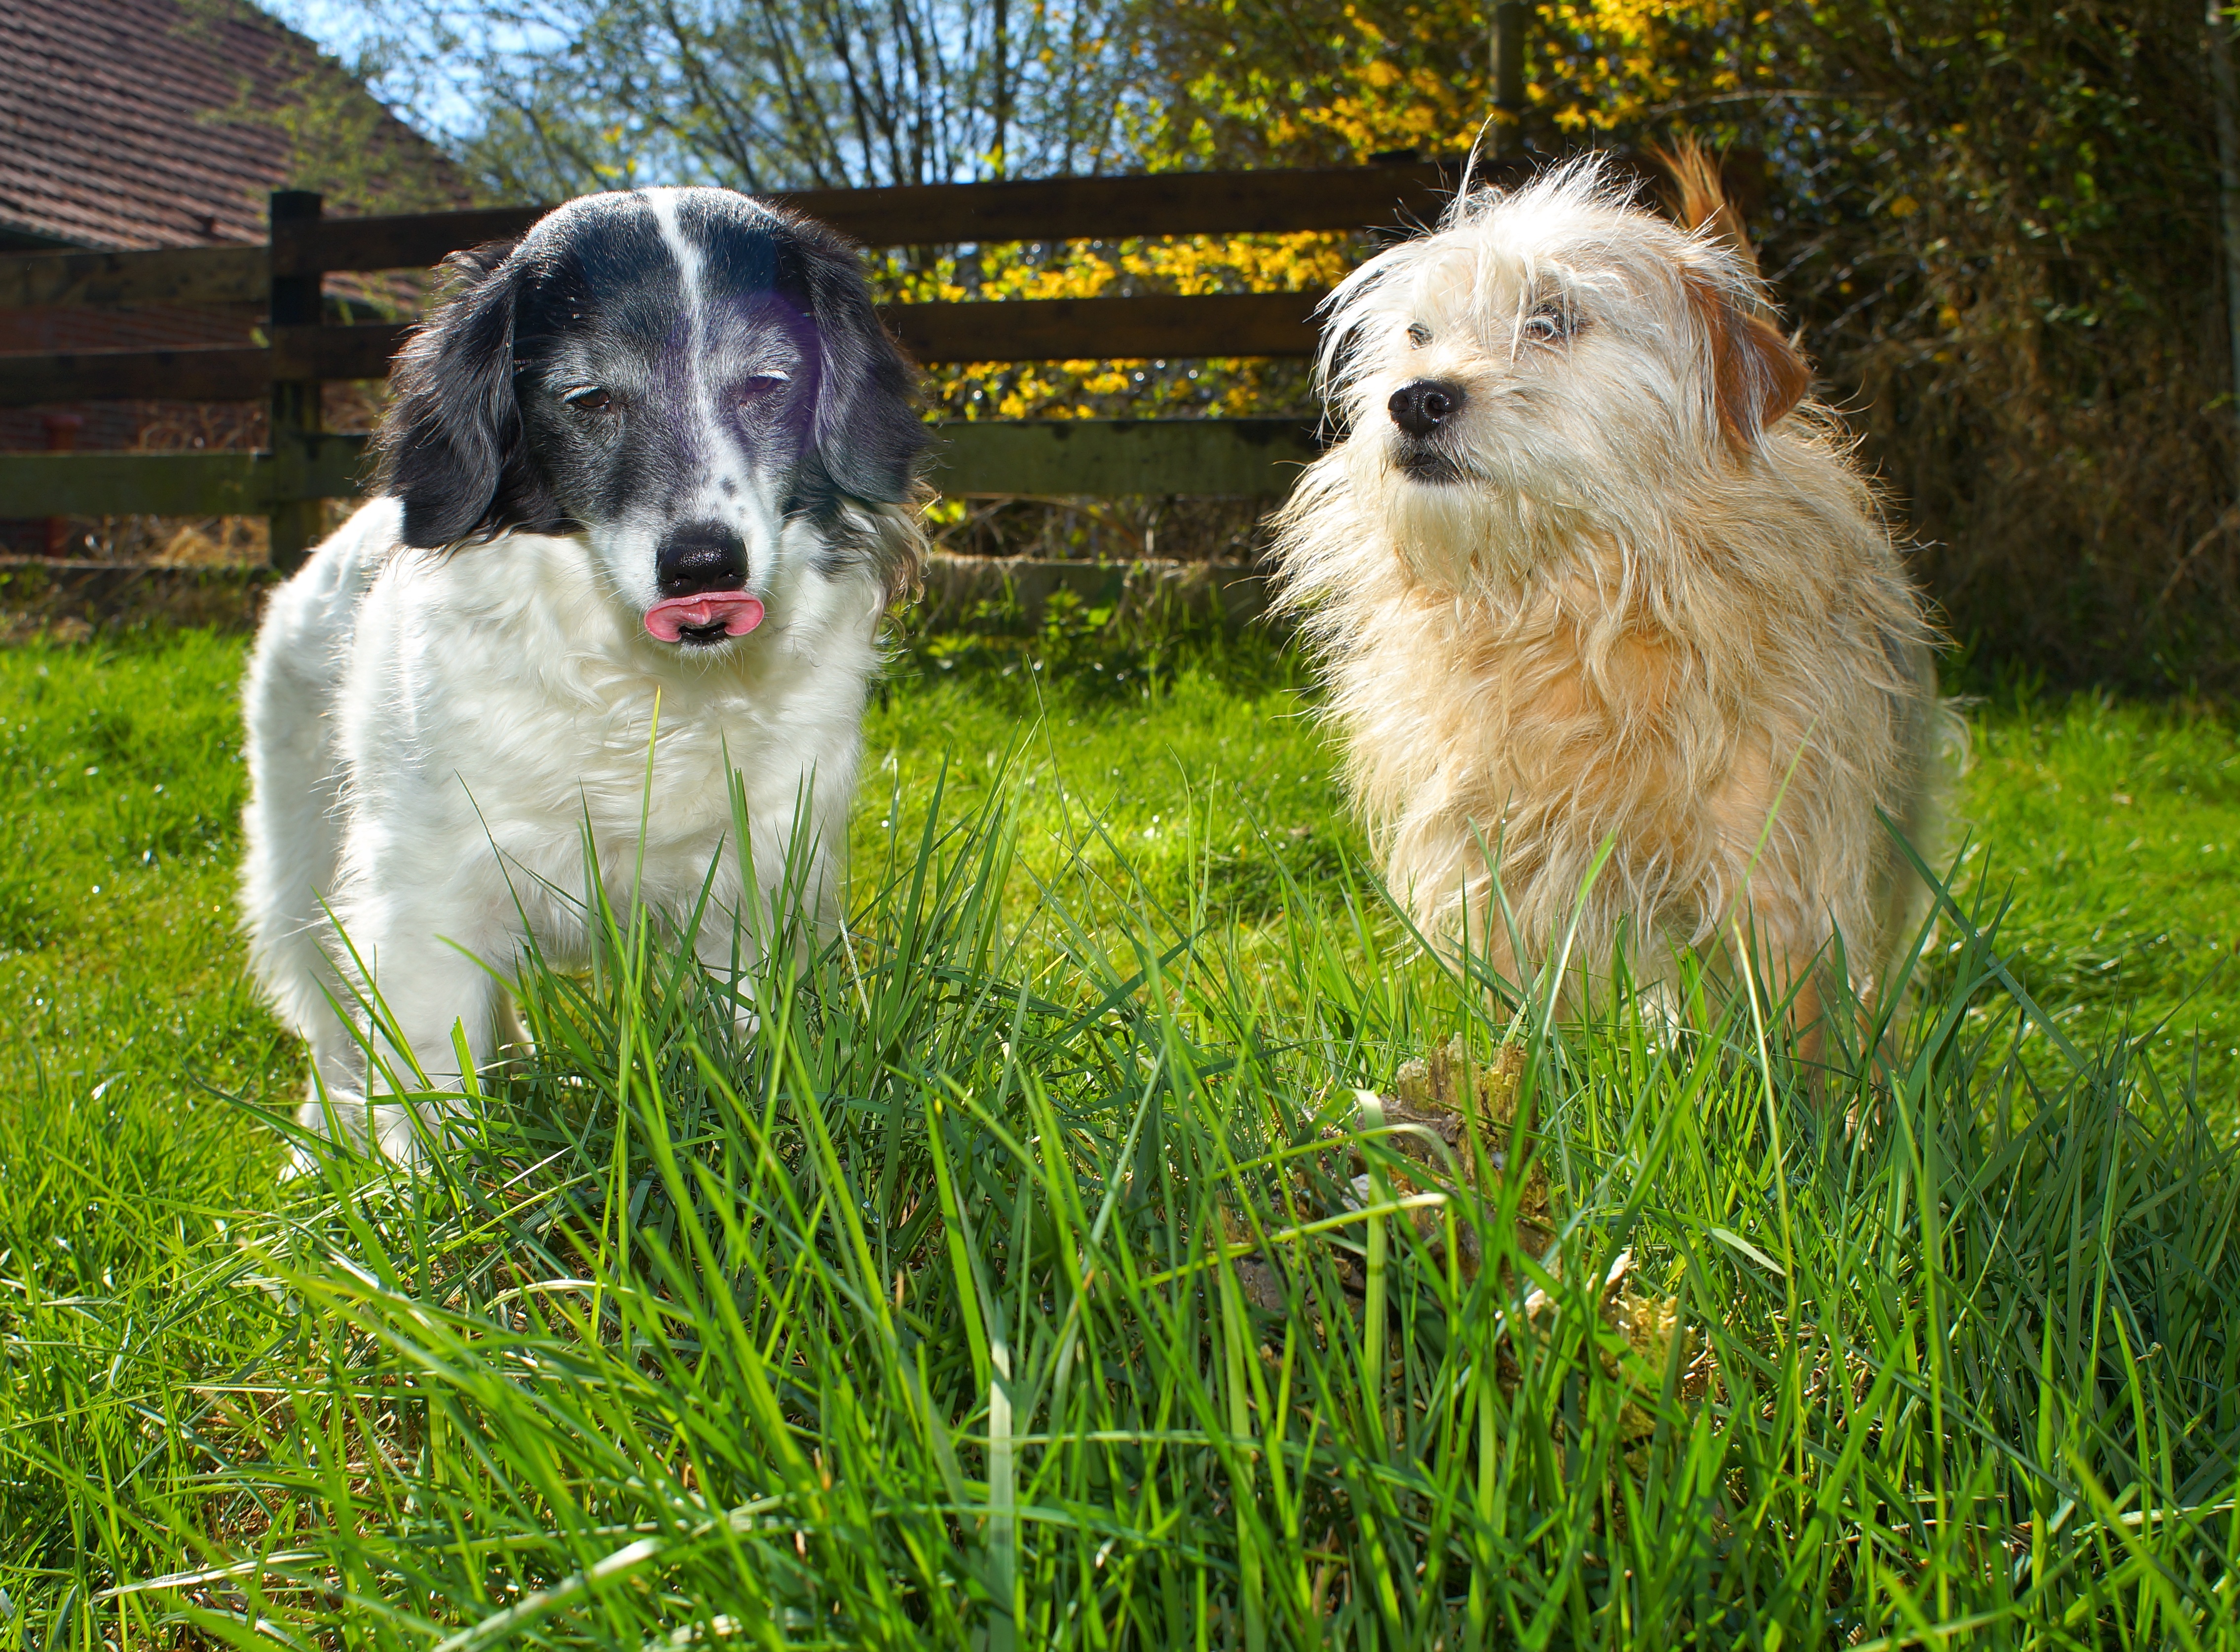
nature, grass, sweet, dog, cute, collie, mammal, garden, border collie, pets, dogs, fun, animals, vertebrate, curious, dog breed, nice weather, small dogs, enjoy weather, dog like mammal, animal sports, dog crossbreeds